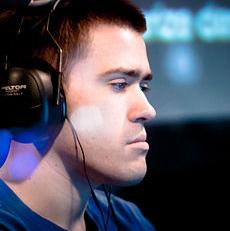
Age: 21